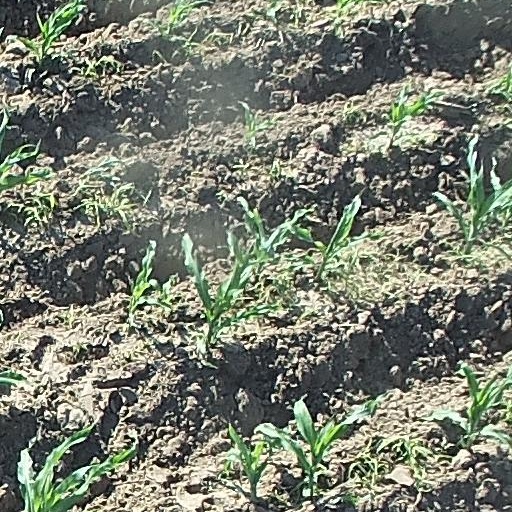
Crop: maize; corn